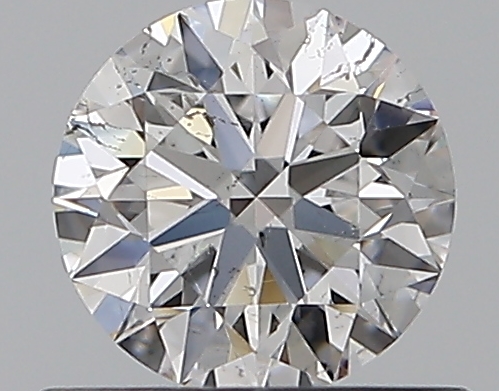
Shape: round
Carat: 0.51
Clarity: SI2
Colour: D
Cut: EX
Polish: EX
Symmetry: EX
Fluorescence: N
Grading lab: GIA
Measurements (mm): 5.1 x 5.12 x 3.17